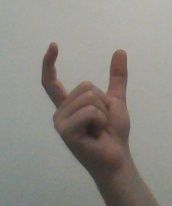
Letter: nun